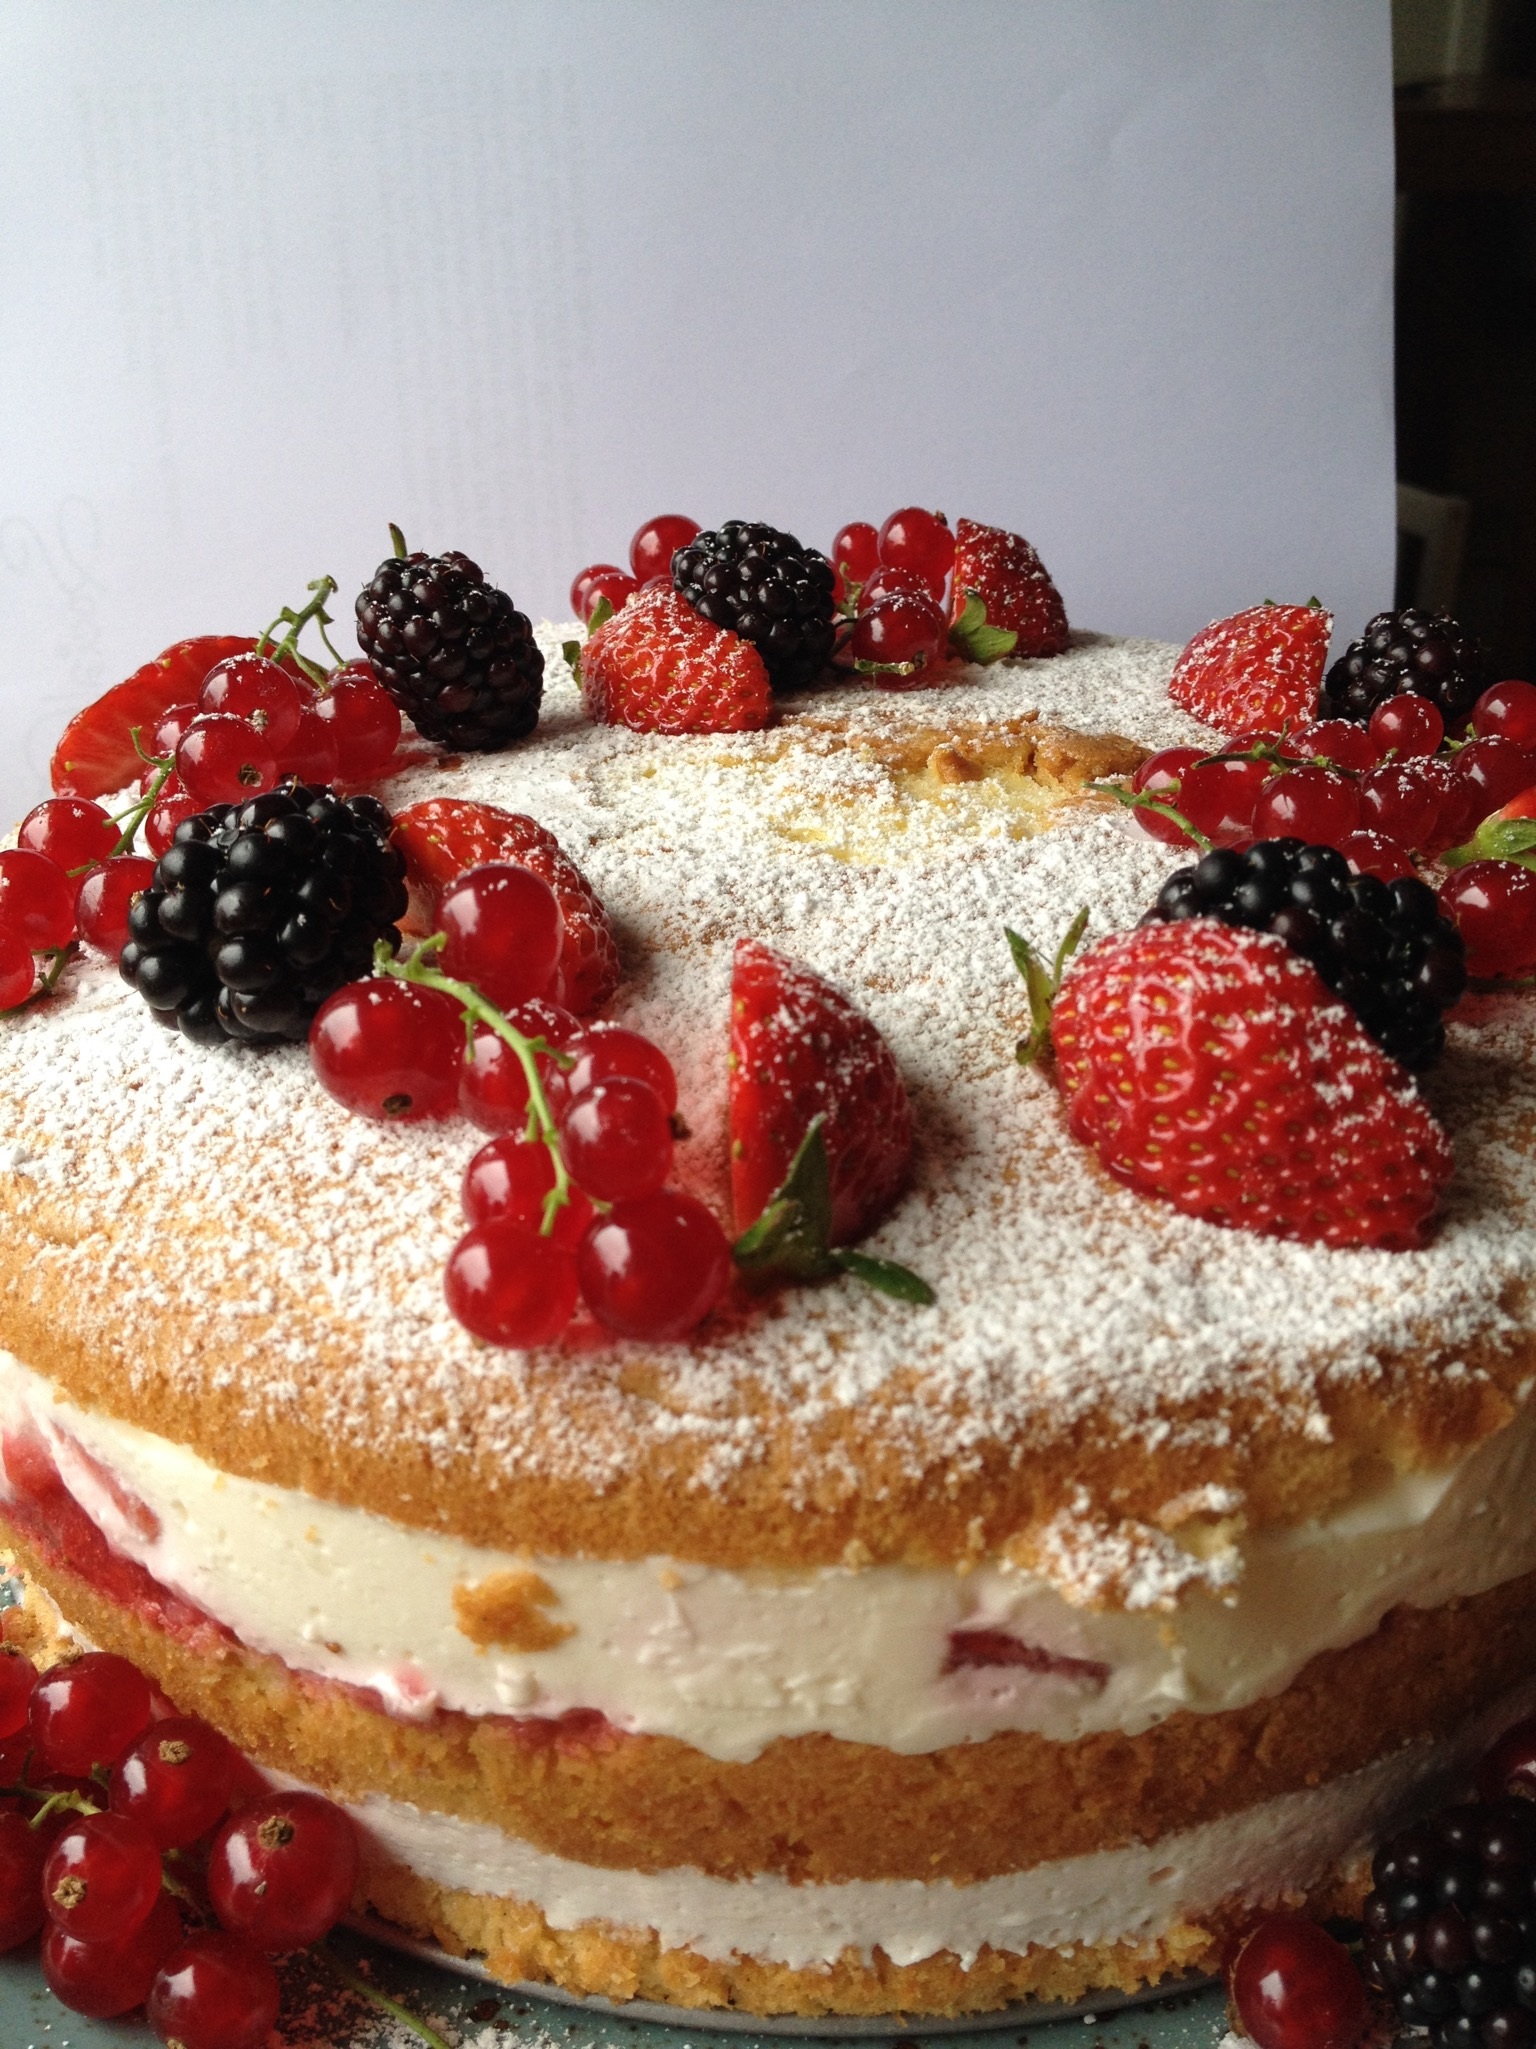
raspberry, berry, sweet, dish, meal, food, produce, colorful, breakfast, dessert, cuisine, delicious, cake, bakery, baked, birthday cake, whipped cream, party, baked goods, torte, mascarpone, pavlova, frutti di bosco, naked cake